Valþjófsstaður door

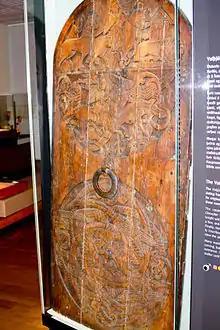
The Valþjófsstaður door in the National Museum of Iceland

An inscription of medieval runes appears on the presumed grave of the knight; the runes are difficult to read and a reading was not published until 1868 by George Stephens of the University of Copenhagen. He speculated that there may be some runes missing from the beginning, due to repair work that inserted a long piece of wood to fill a wide crack. Stephens describes in detail a reading of the sometimes faint and problematic runes and transliterates the runes as the following (missing runes are supplied in square brackets):